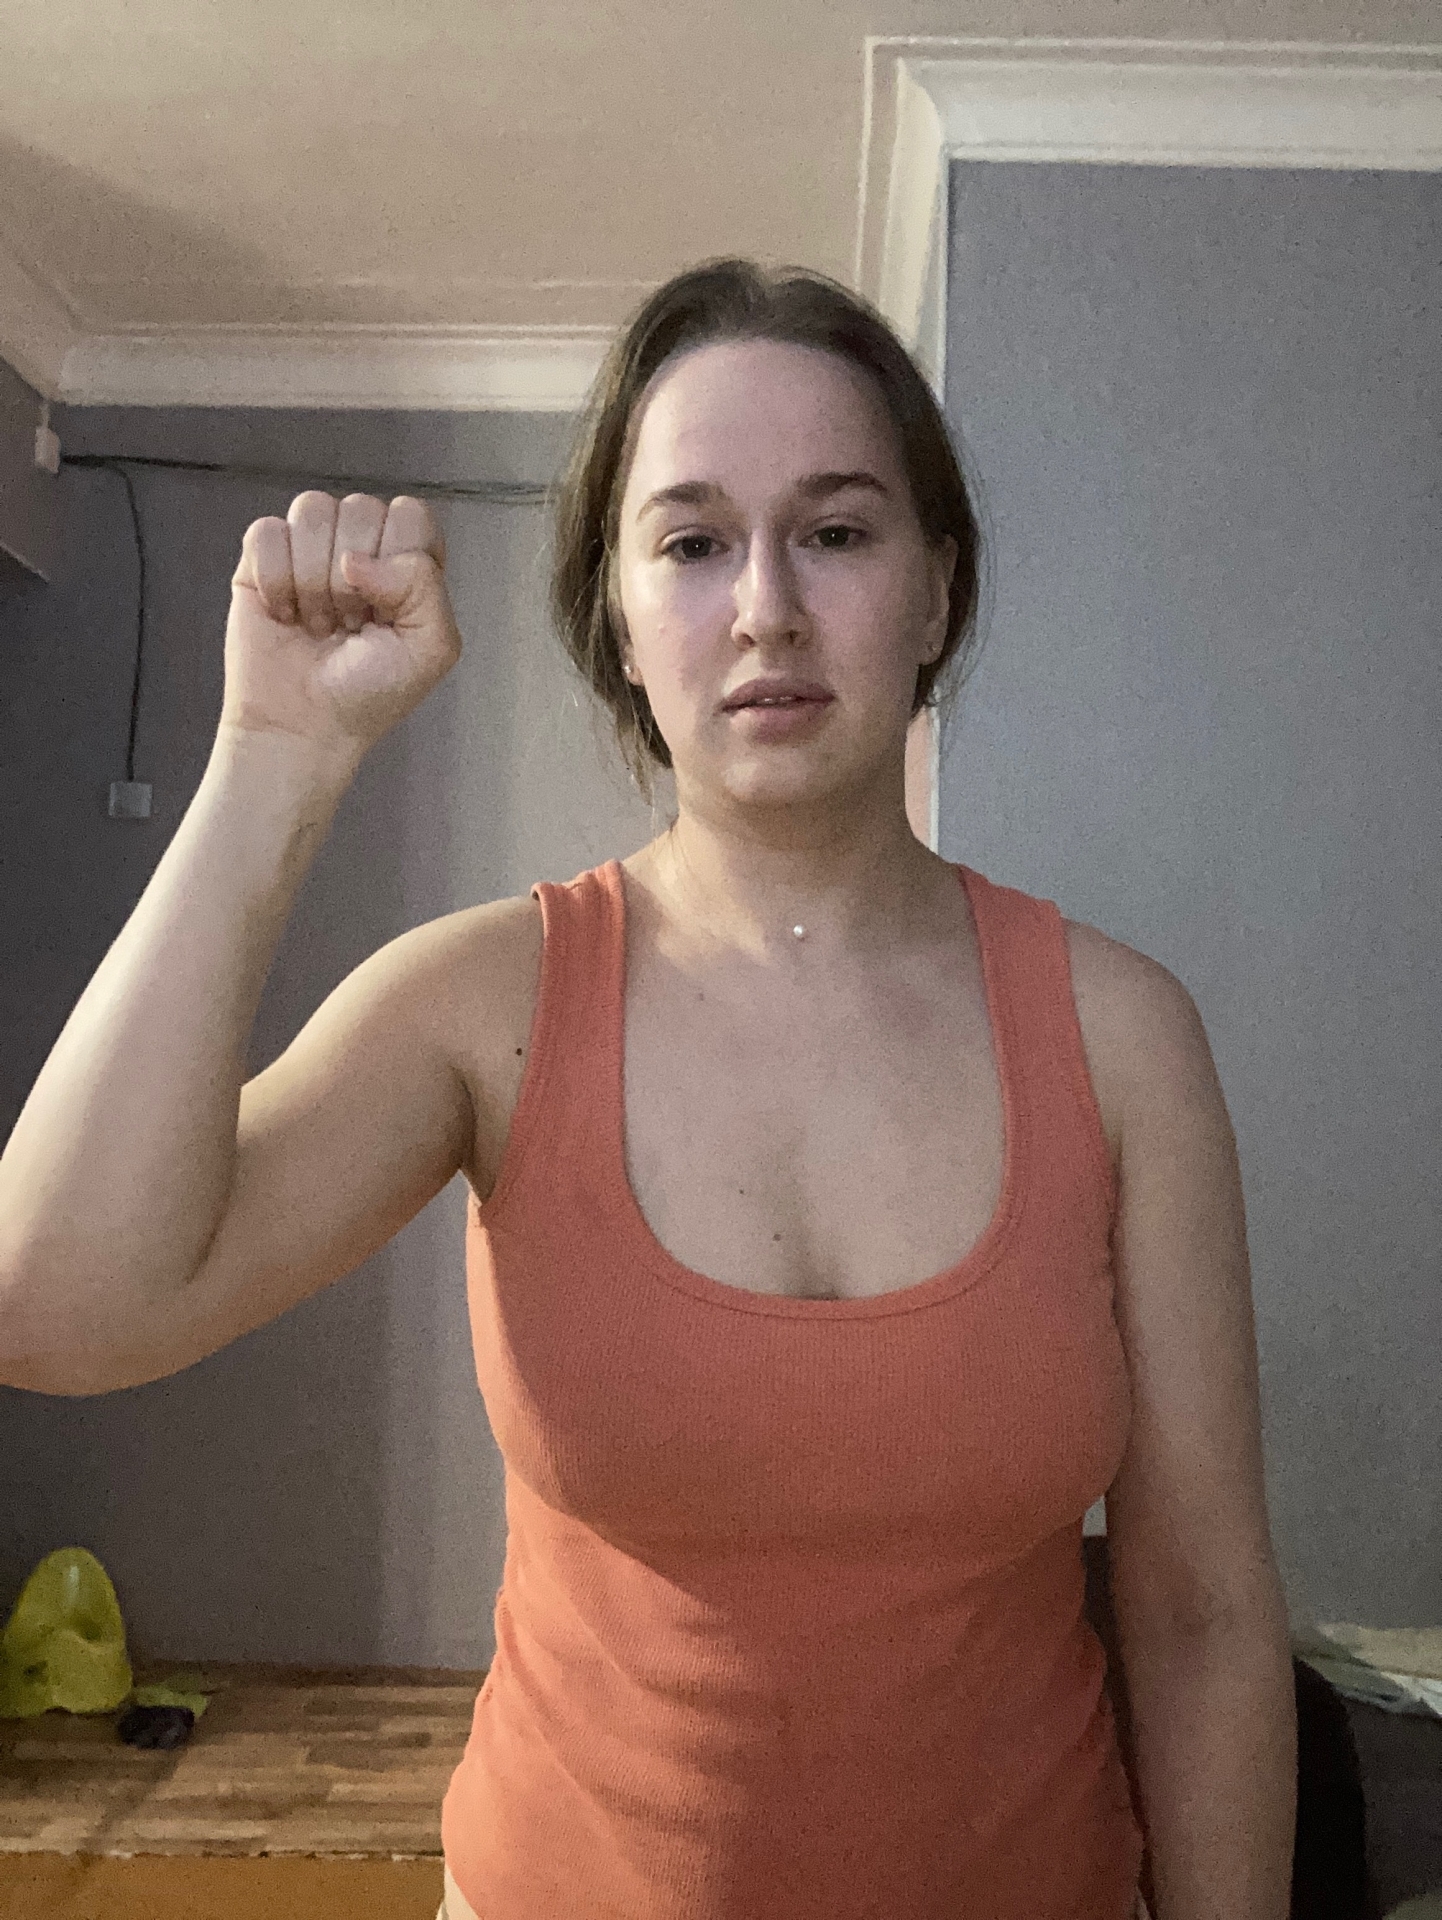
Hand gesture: fist